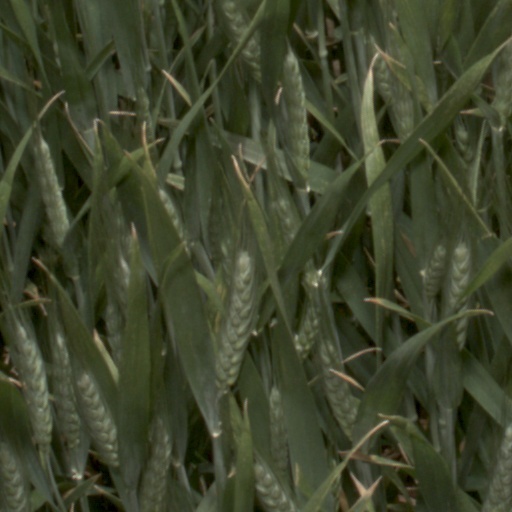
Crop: wheat